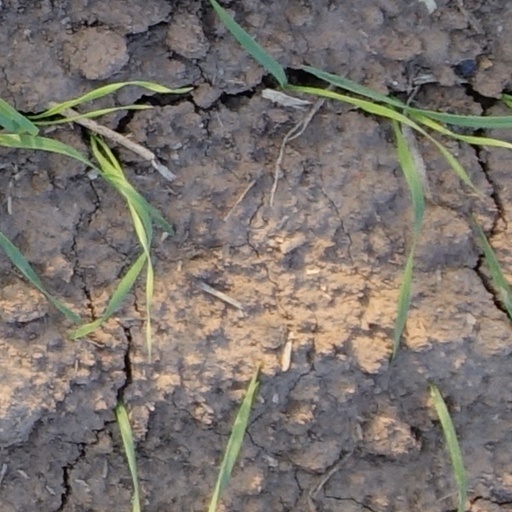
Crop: wheat